Aberthaw

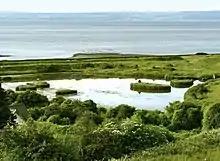
Lagoon on The Leys of East Aberthaw

Aberthaw is nearly opposite Minehead in Somerset, England. The village of East Aberthaw is situated approximately inland from the sea. The River Thaw, which meets the sea at Aberthaw, is fairly small and is affected by high tides at times, and with the coming of the first coal-fired power station at Aberthaw circa 1958, was diverted to form a straight channel about 959 yards long from the fixed coastline and this section is therefore within the Power Generation Board's property. Its former tributary now forms an enclosed pond area near the old lime works and is rich in wildlife. From Dunraven to Aberthaw, the coastal cliffs feature blue and brown argillaceous limestones, shales, and marls. As far as East Aberthaw, the cliffs are under , and in some places not more than . For a short distance east of Pleasant Harbour in East Aberthaw, there are wooded cliffs about 300 yards from the high-water mark of ordinary tides. West of the port of Aberthaw there is an expanse of alluvial ground protected by embankments. This is bordered by hillocks of blown sand, and these rise about above the shingle beach. Bordering the blown sand, there is a ridge of thick shingle, and beyond this, between tide-marks, is an expanse of shingle on mud. There are no cliffs to the west of Aberthaw until Summerhouse Point. Font-y-Gary Cave is near Aberthaw.